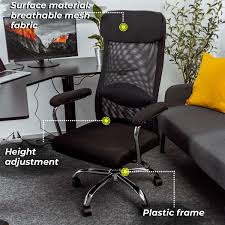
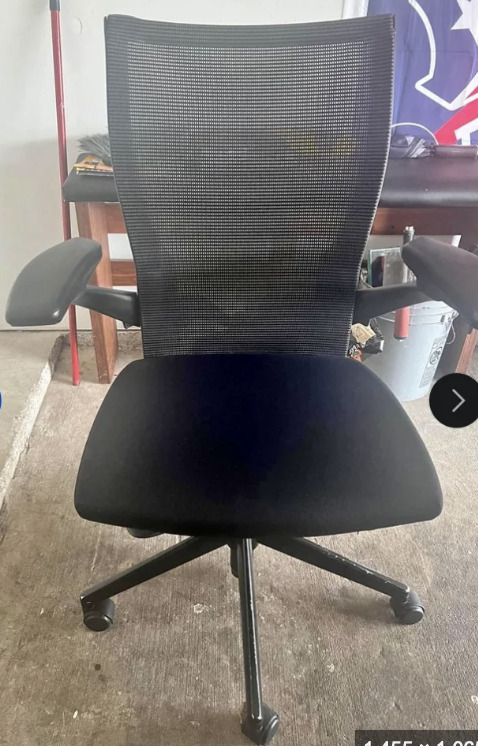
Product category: items_chair
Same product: no